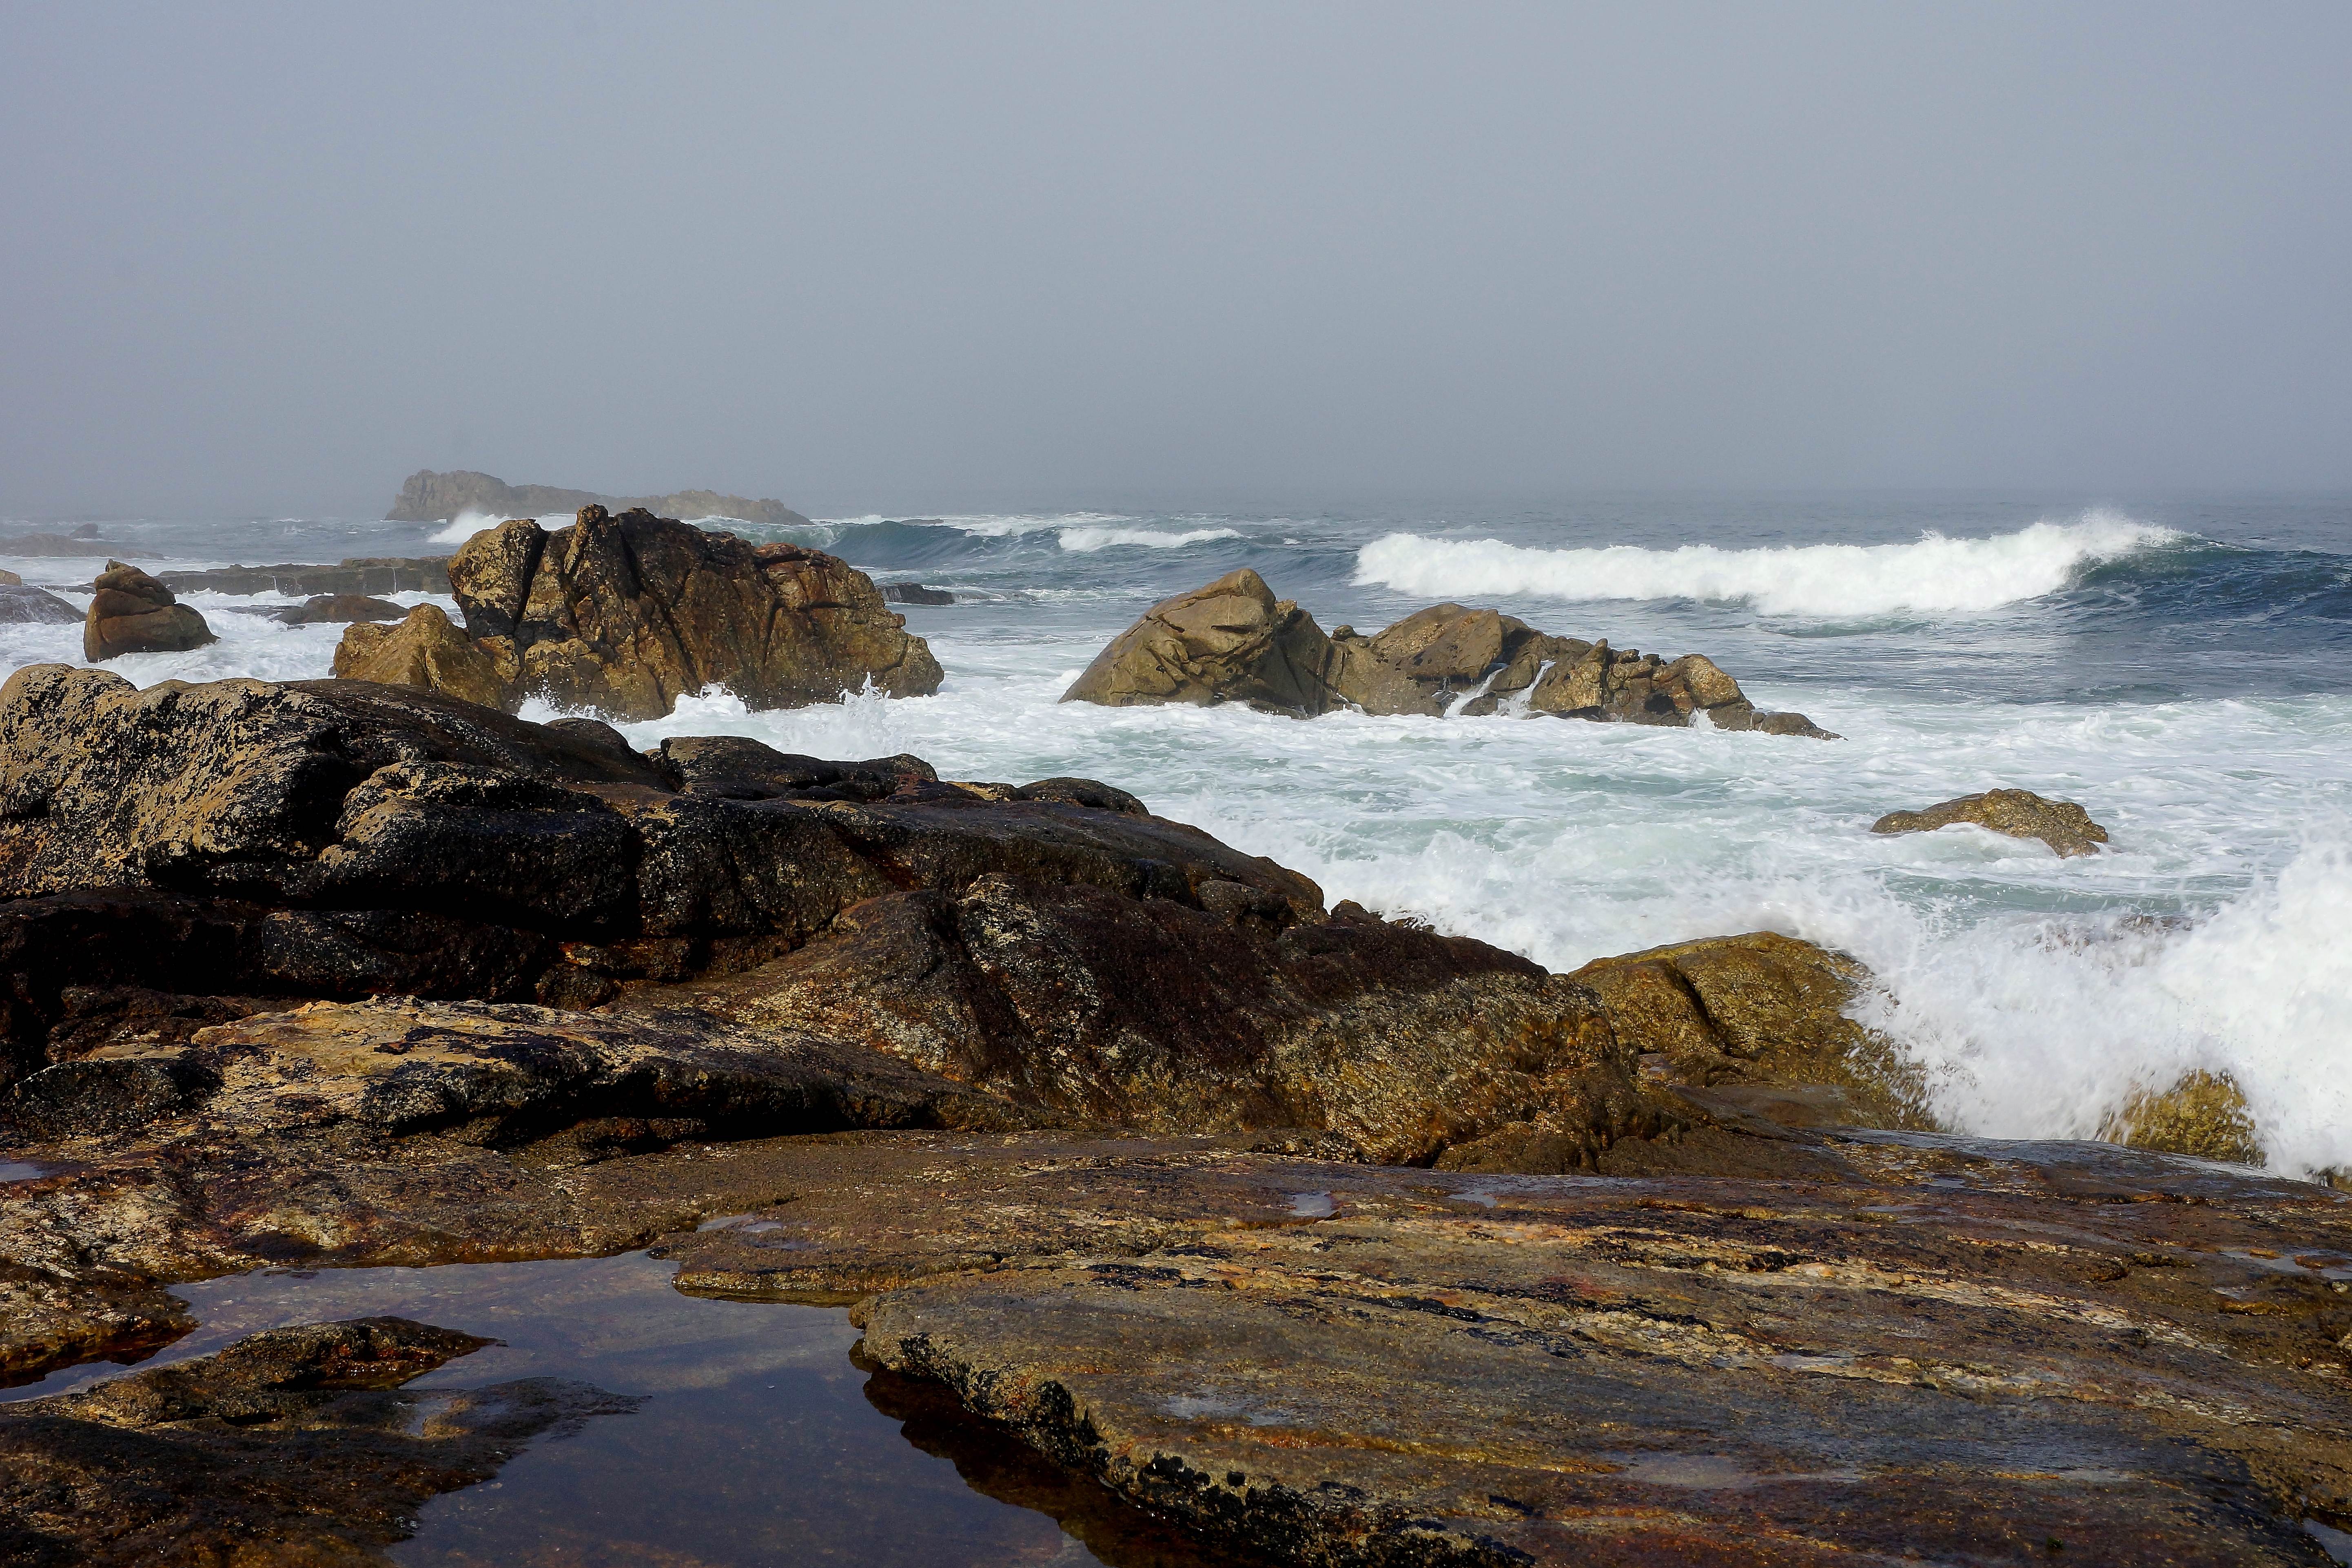
beach, landscape, sea, coast, water, rock, ocean, shore, wave, photo, cliff, cove, weather, bay, terrain, material, body of water, spain, galicia, pontevedra, paisajes, a77, espana, cape, g, ggl1, gaby1, xovesphoto, xelodegalicia, sonya77v, aguarda, sonyslta77v, gabrielcoru a, wind wave